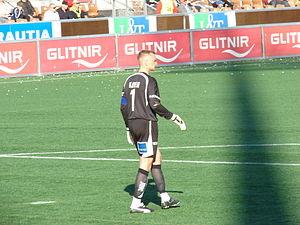
Mikko Kaven est un joueur de football finlandais qui évoluait comme gardien de but. International finlandais.